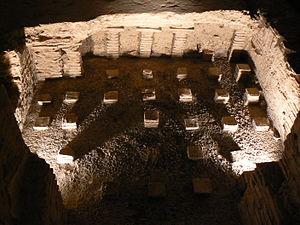
Hypocauste des thermes d'Entrammes, Mayenne.
Les thermes gallo-romains d'Entrammes sont un petit édifice thermal du IIᵉ siècle découvert en 1987 à Entrammes, en Mayenne, Pays de la Loire, France.
Entrammes est une commune française, située dans le département de la Mayenne en région Pays de la Loire, peuplée de 2 256 habitants.